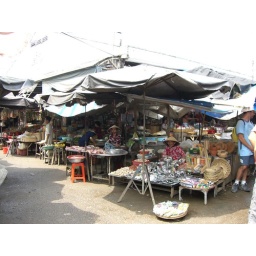
Meat &amp;amp; live fish for sale in the market (probably dog meat)